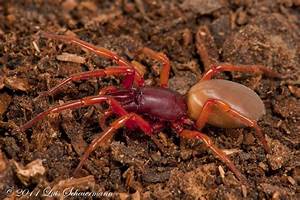
Label: ragno